Haverhill Hillies

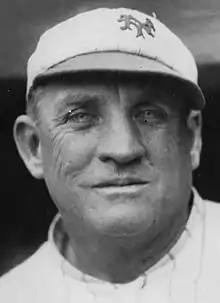
(1920) Baseball Hall of Fame member Jesse Burkett, coach New York Giants. Burkett managed the 1919 Haverhill Climbers.

In 1919, minor league baseball resumed, as the reformed six-team, Class B level New England League, added Haverhill "Climbers" franchise, and Haverhill returned to the league after a four season absence. The 1919 team was also referred to as the "Orphans." Haverhill joined with the Fitchburg Foxes, Lawrence Barristers, Lewiston Red Sox, Lowell Grays and Portland Blue Sox teams in beginning league play on May 23, 1919.